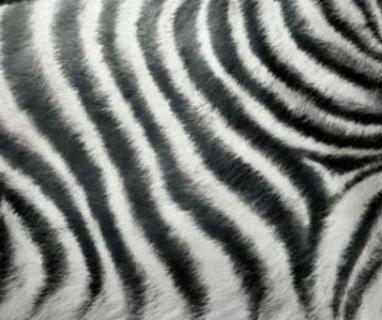
Texture: striped